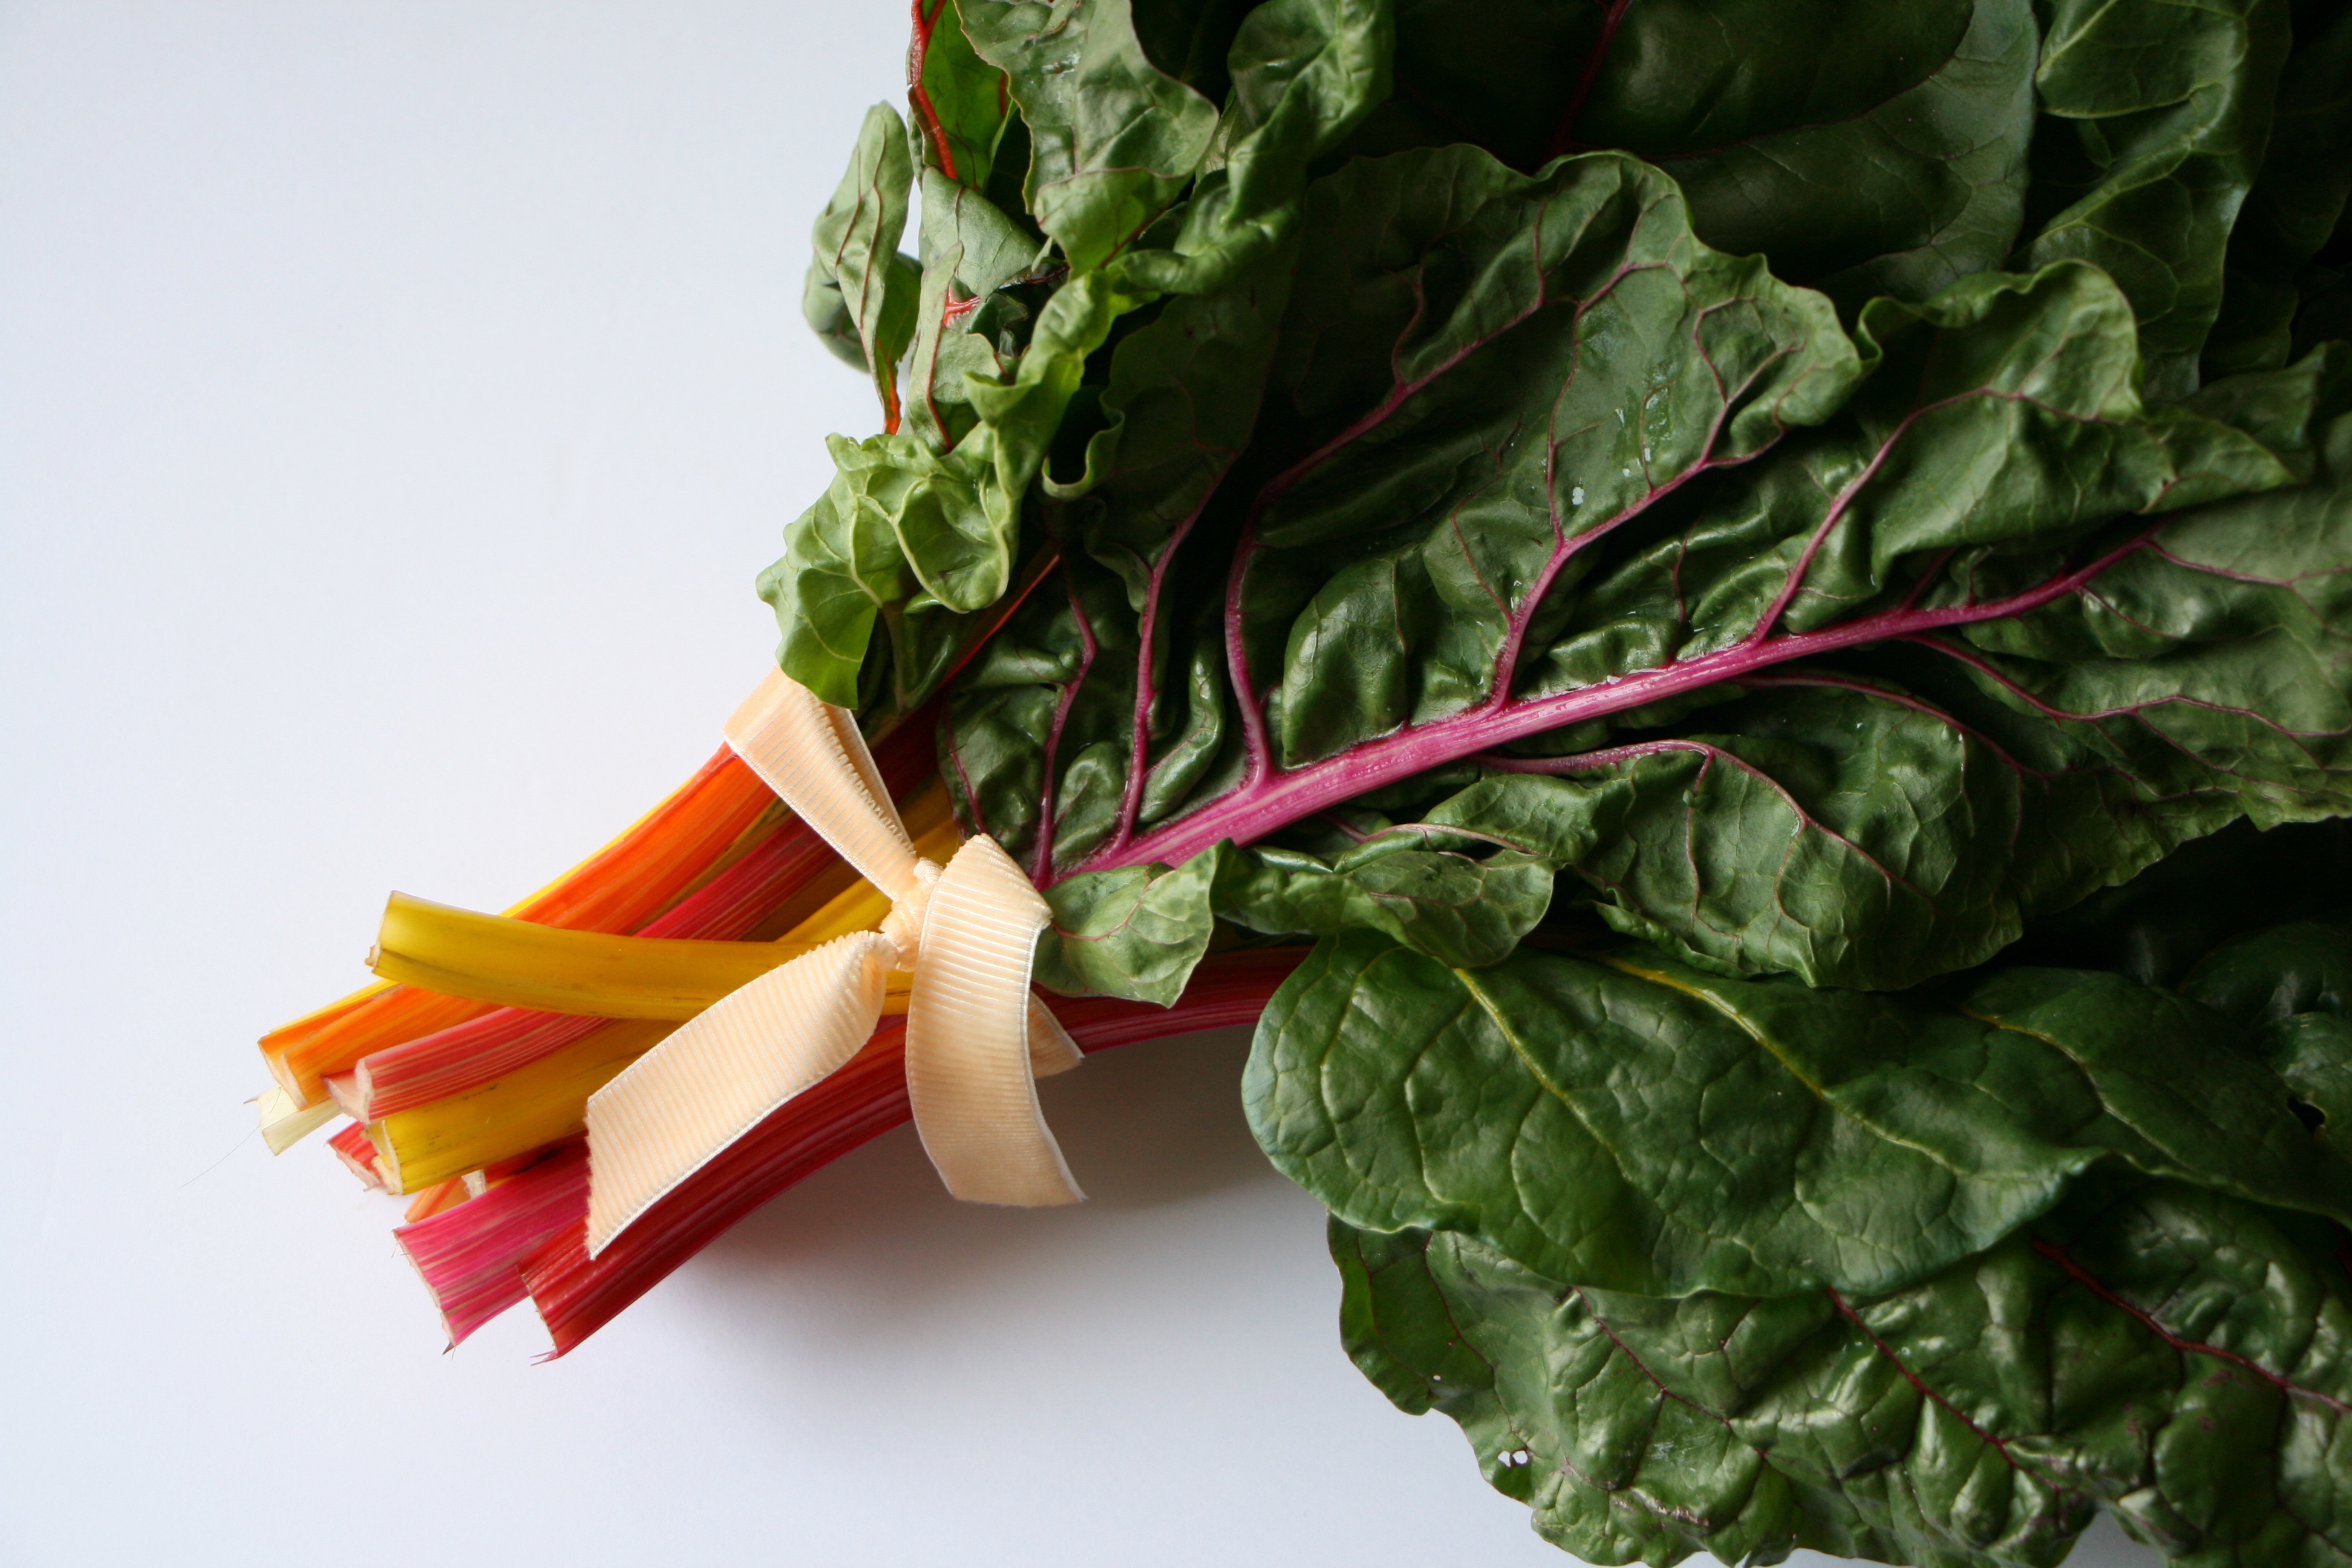
chard, leaf vegetable, vegetable, food, rhubarb, spinach, collard greens, spring greens, plant, Beet greens, produce, vegan nutrition, flower, lettuce, ingredient, komatsuna, vegetarian food, Tatsoi, sorrel, superfood, romaine lettuce, radish, choy sum